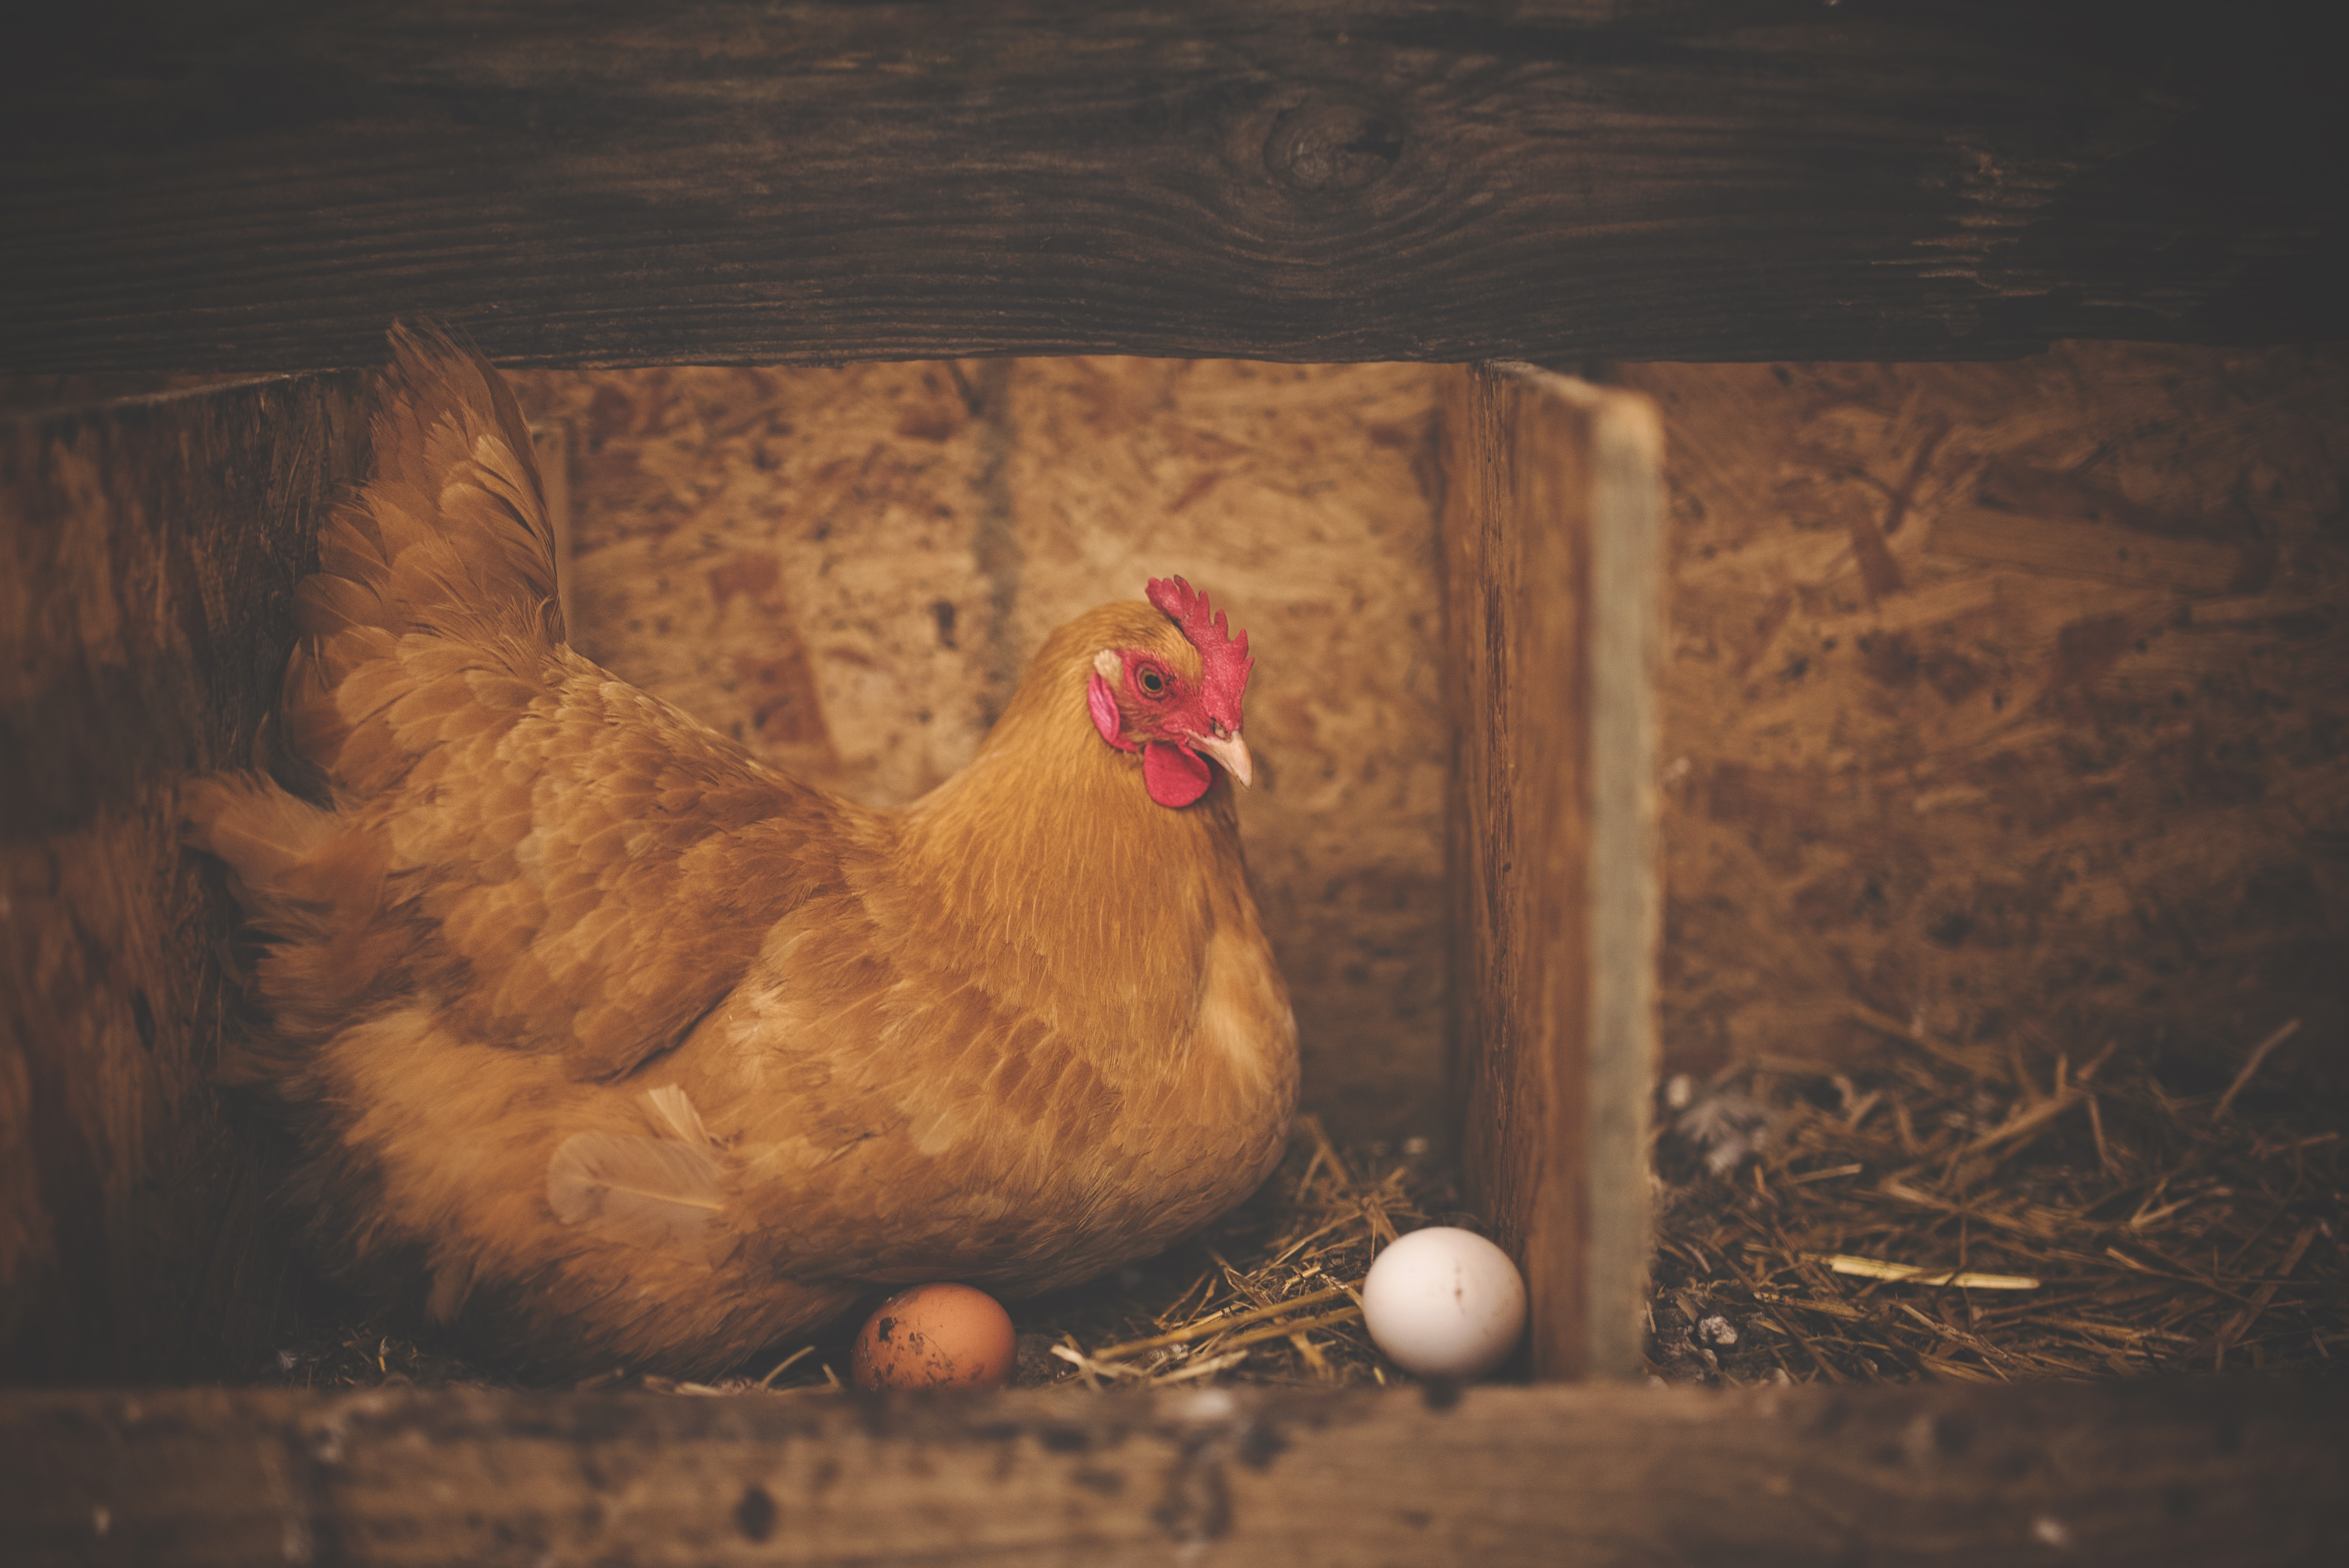
bird, wood, farm, barn, animal, livestock, chicken, painting, rooster, poultry, hen, galliformes, eggs, nest, phasianidae